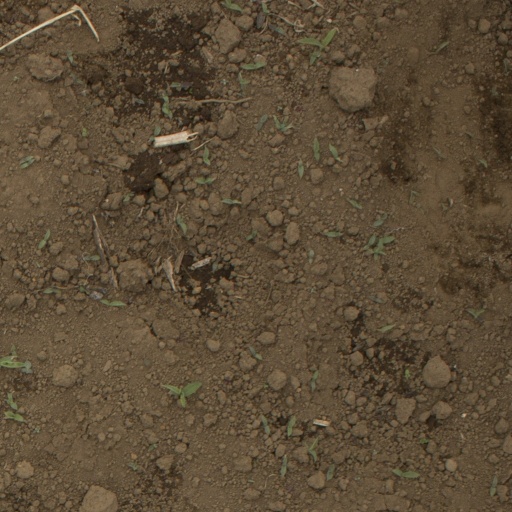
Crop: Jerusalem artichoke